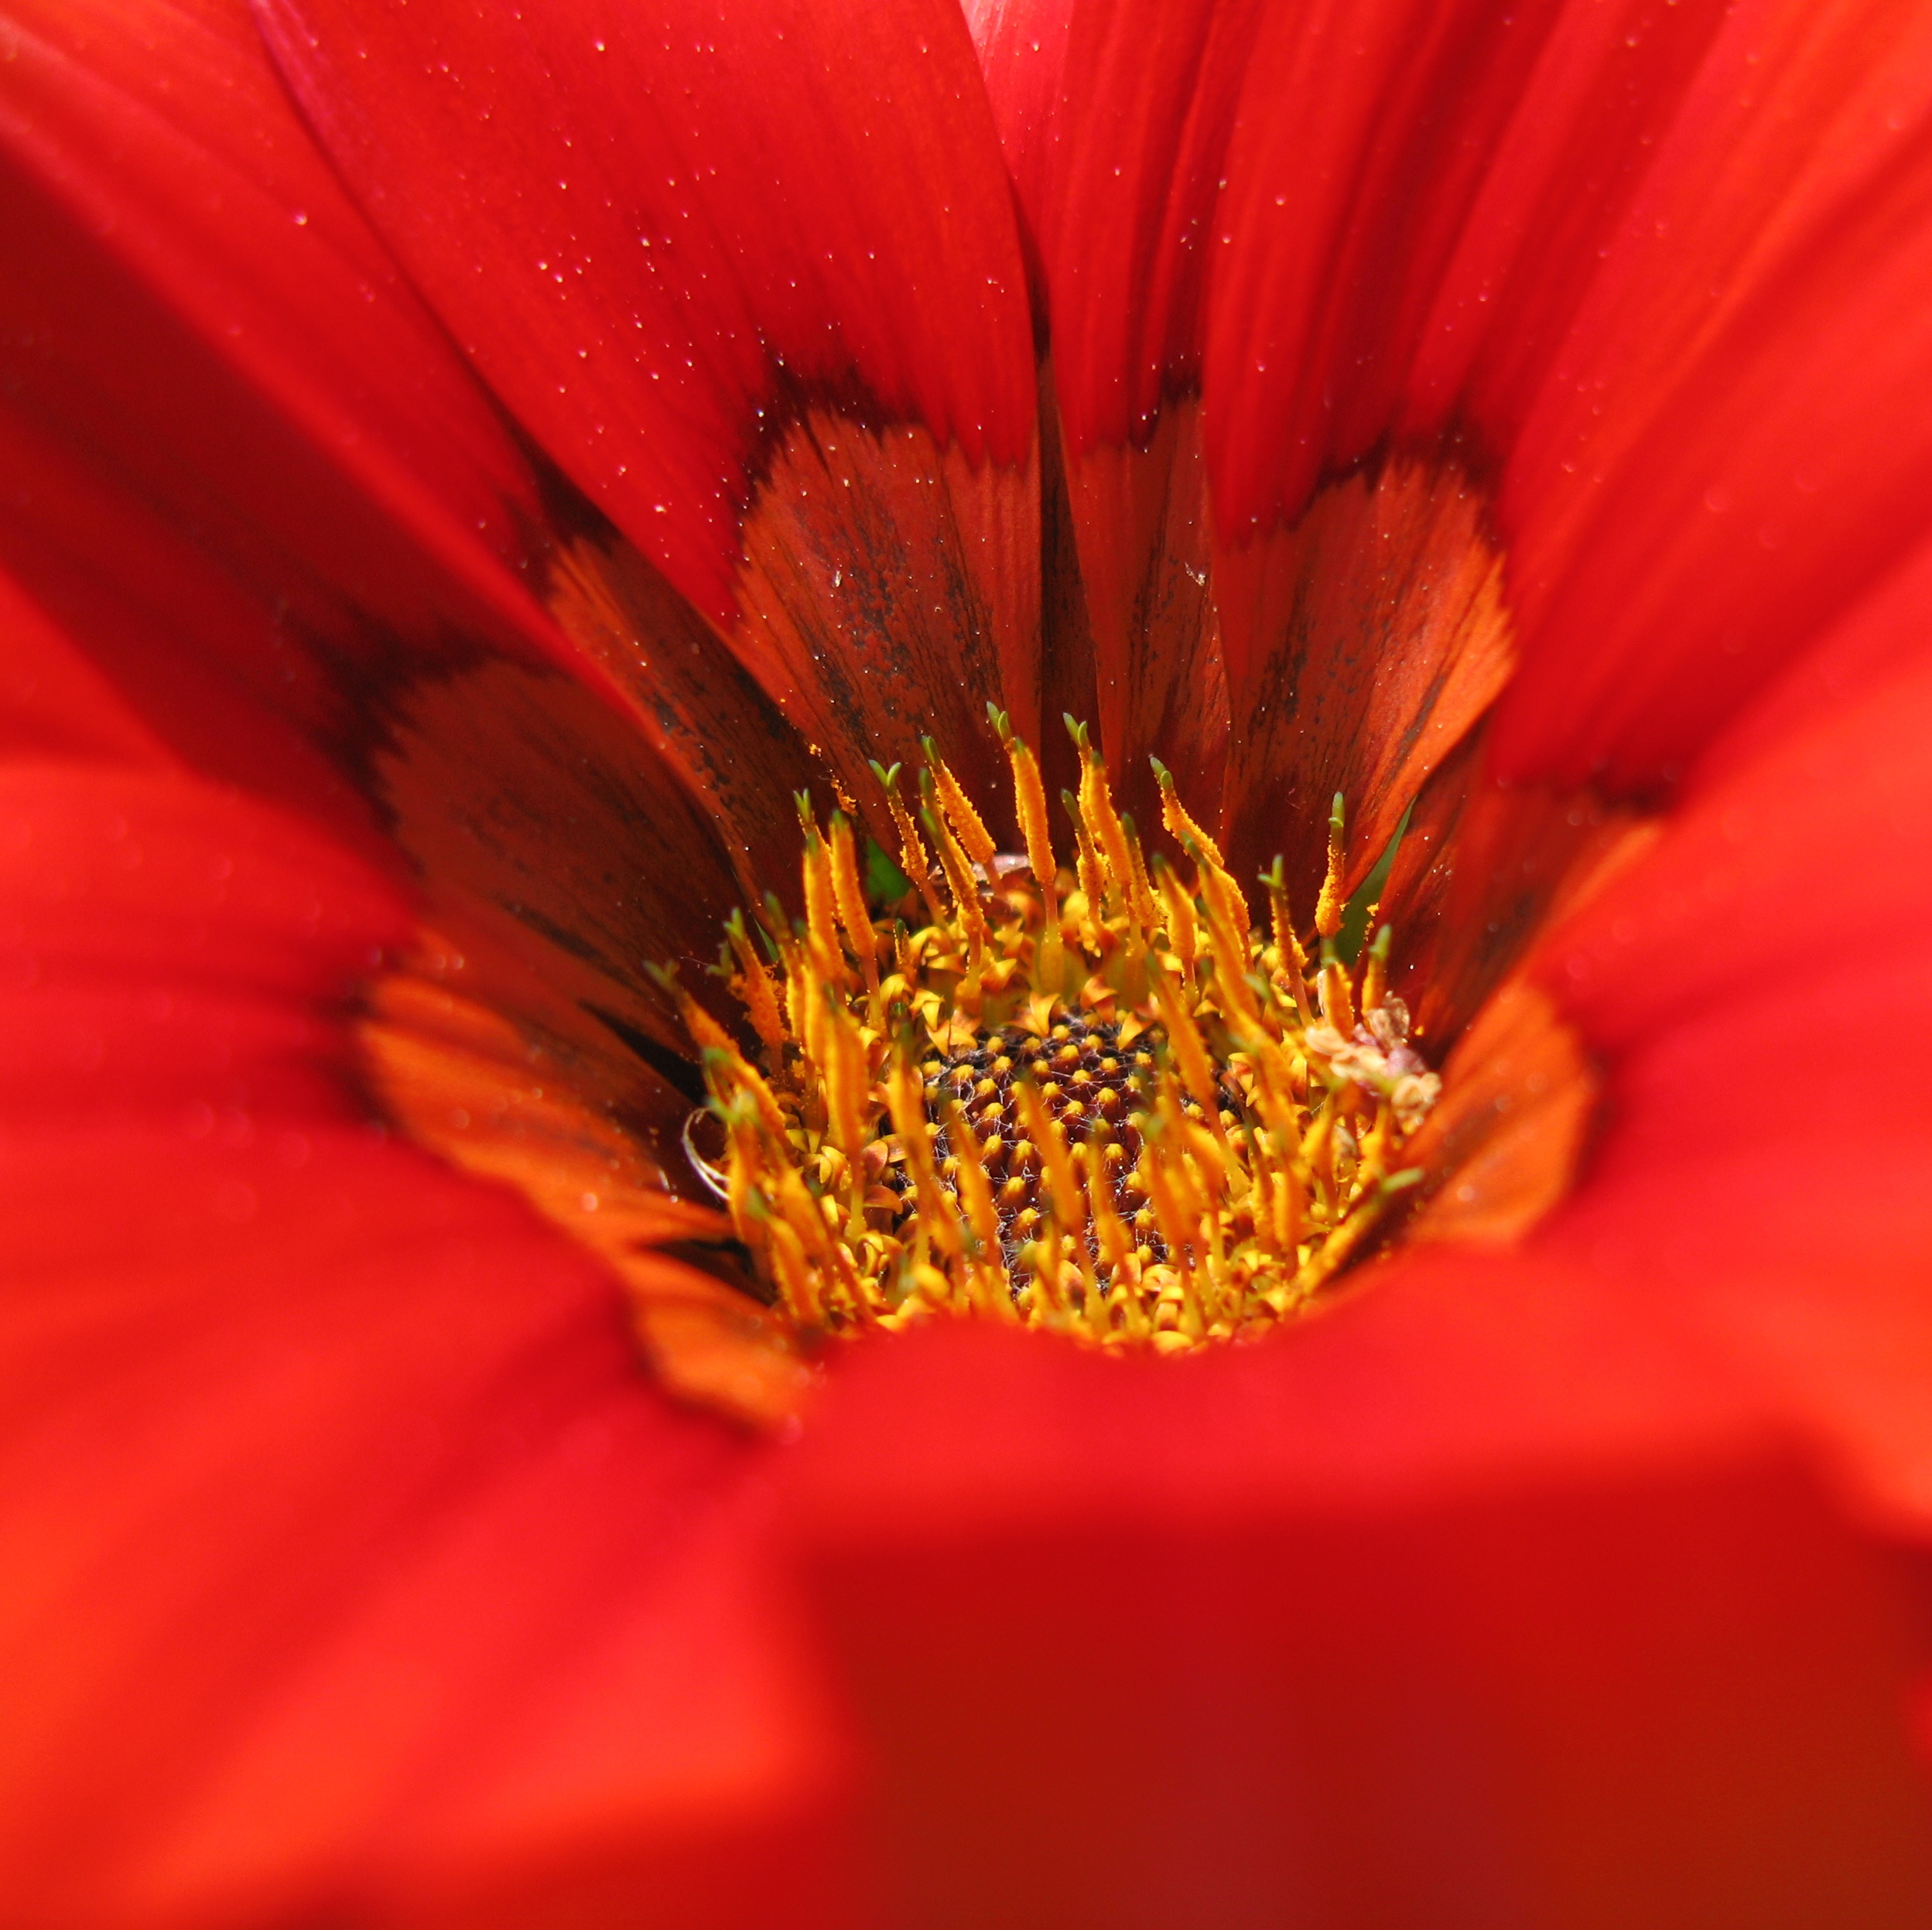
plant, photography, flower, petal, orange, pollen, high, red, yellow, flora, wildflower, close up, hires, gazania, hi, res, g7, macro photography, flowering plant, daisy family, plant stem, land plant